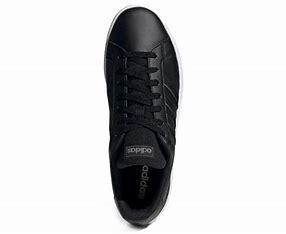
Brand: adidas
Model: NEO Grand Court Skate